Richard Baxter

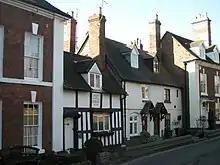
Baxter's house in Bridgnorth, Shropshire

With the help of James Berry, who later became a colonel in the New Model Army, in 1638 Baxter became master of the free grammar school at Dudley. He commenced his ministry after being ordained by John Thornborough, Bishop of Worcester and was soon transferred to Bridgnorth, in Shropshire.